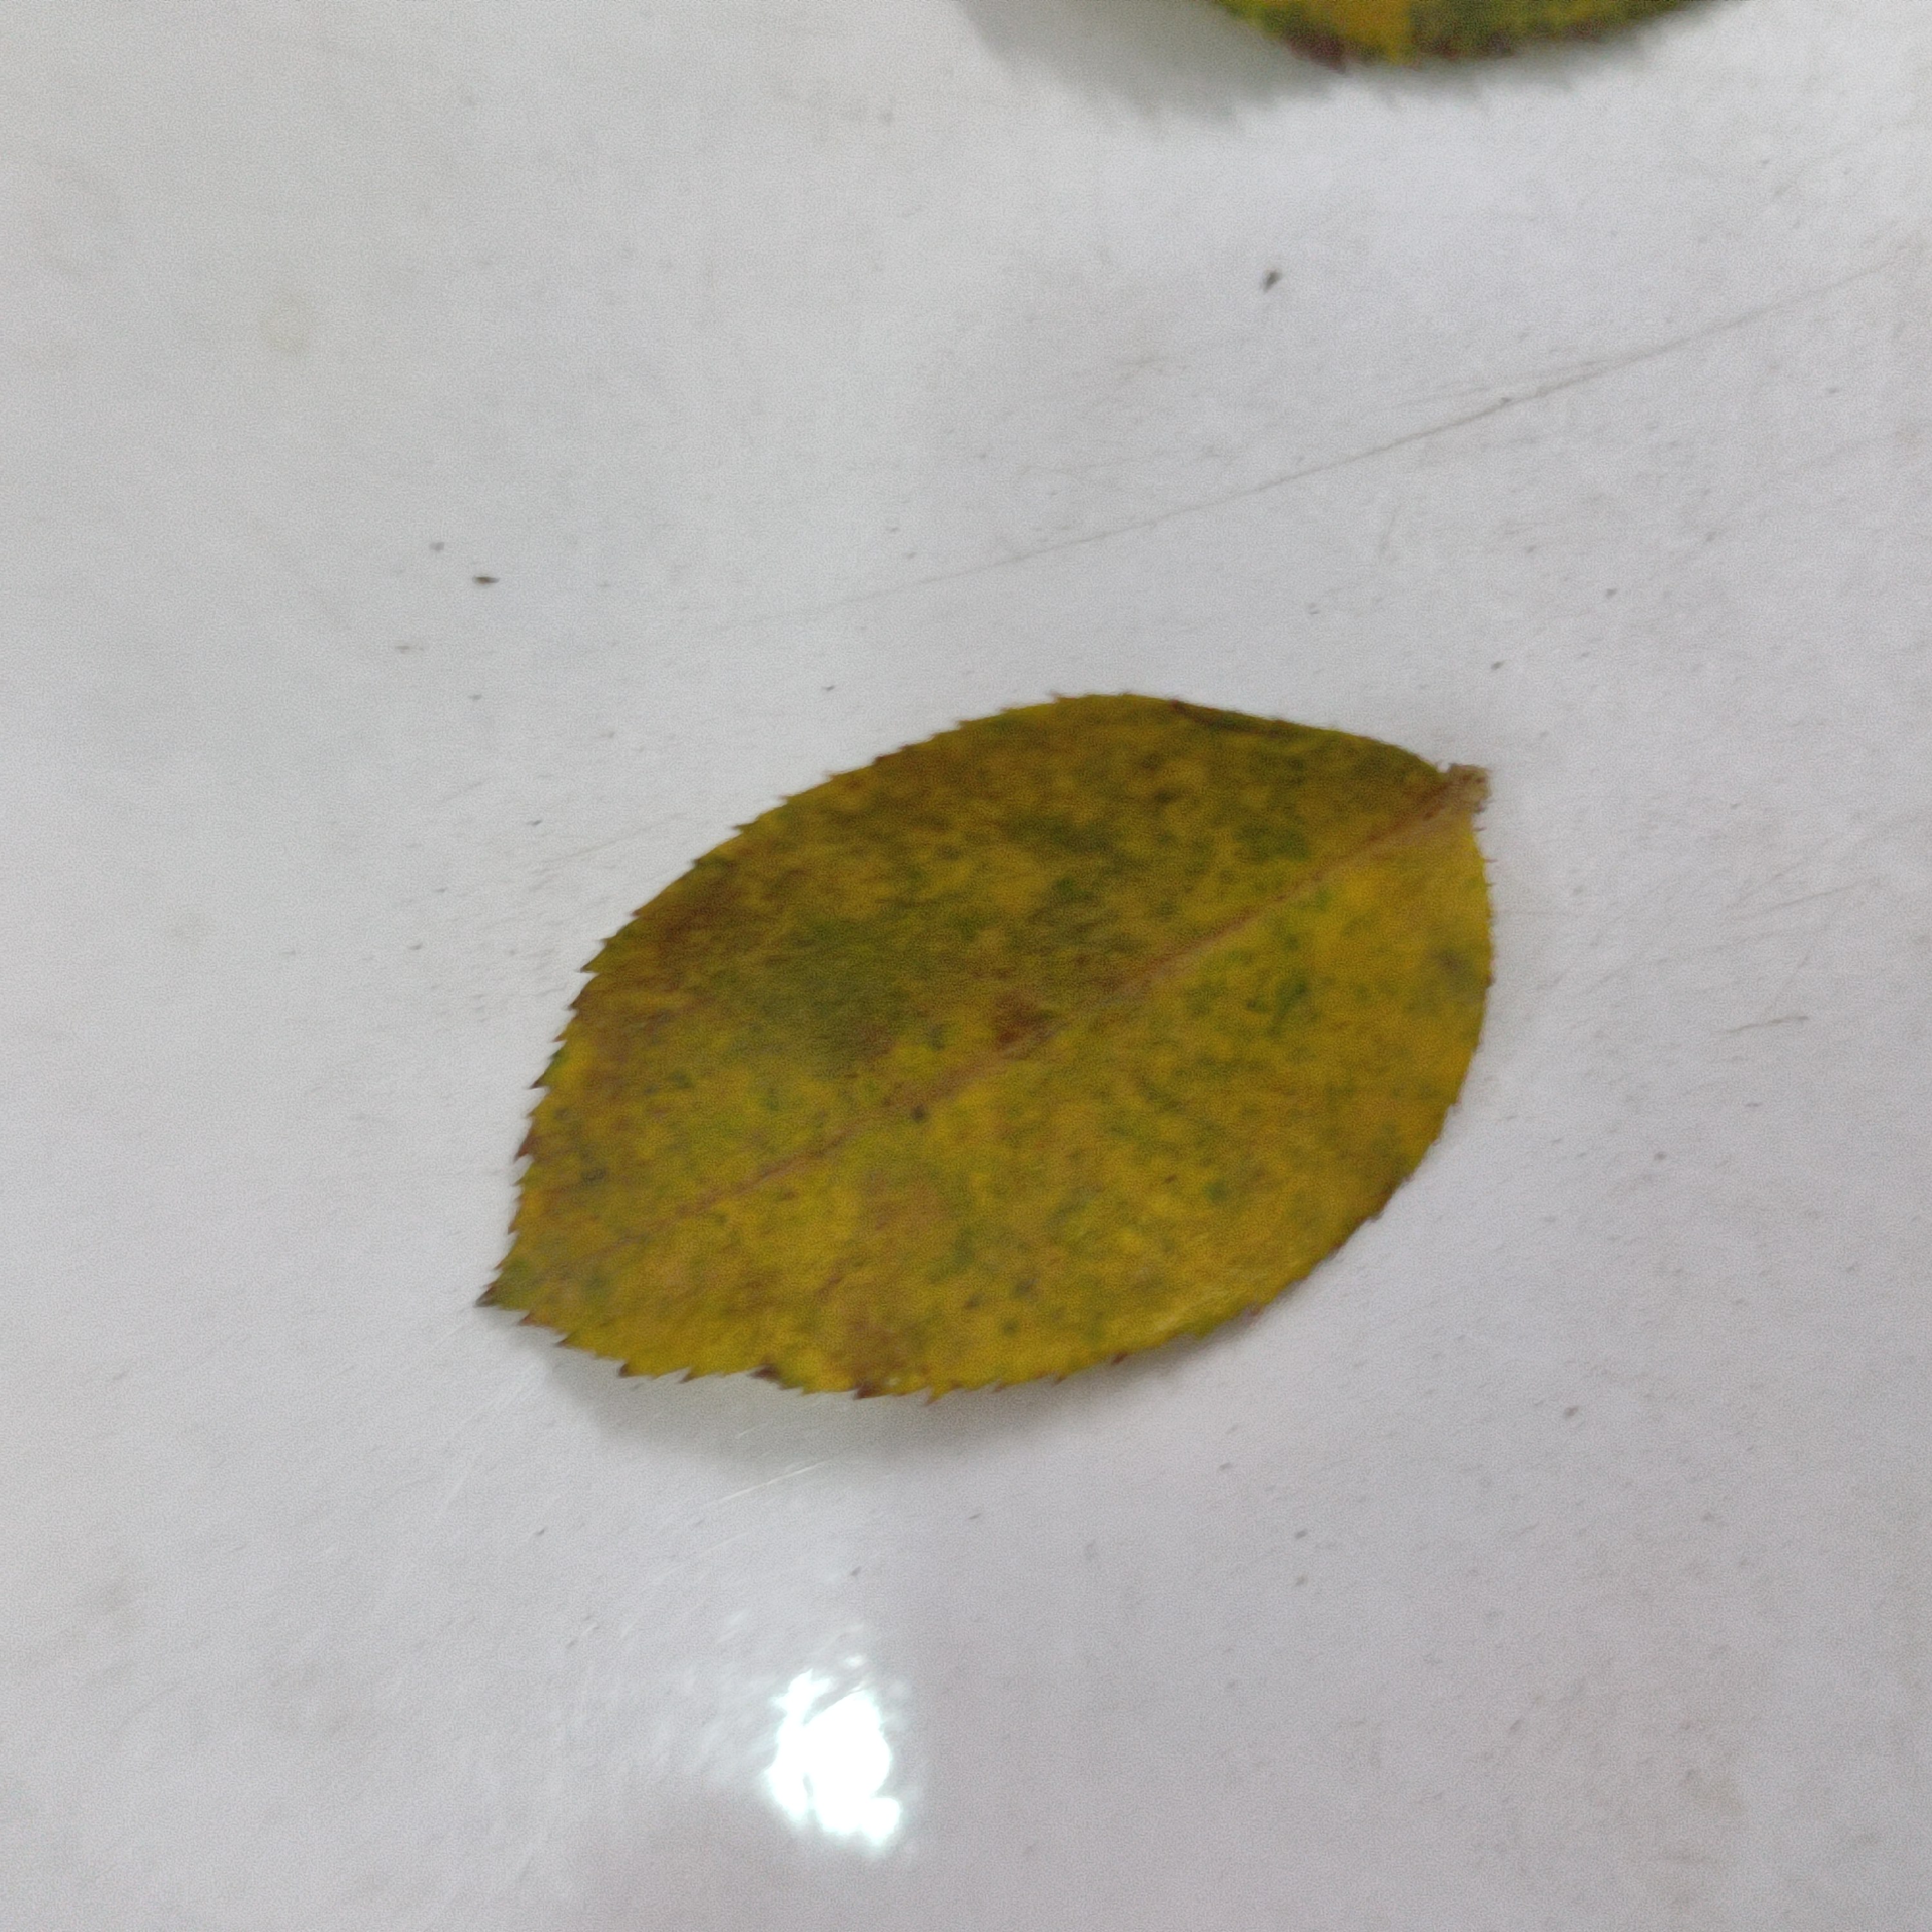
Label: Yellow Mosaic Virus